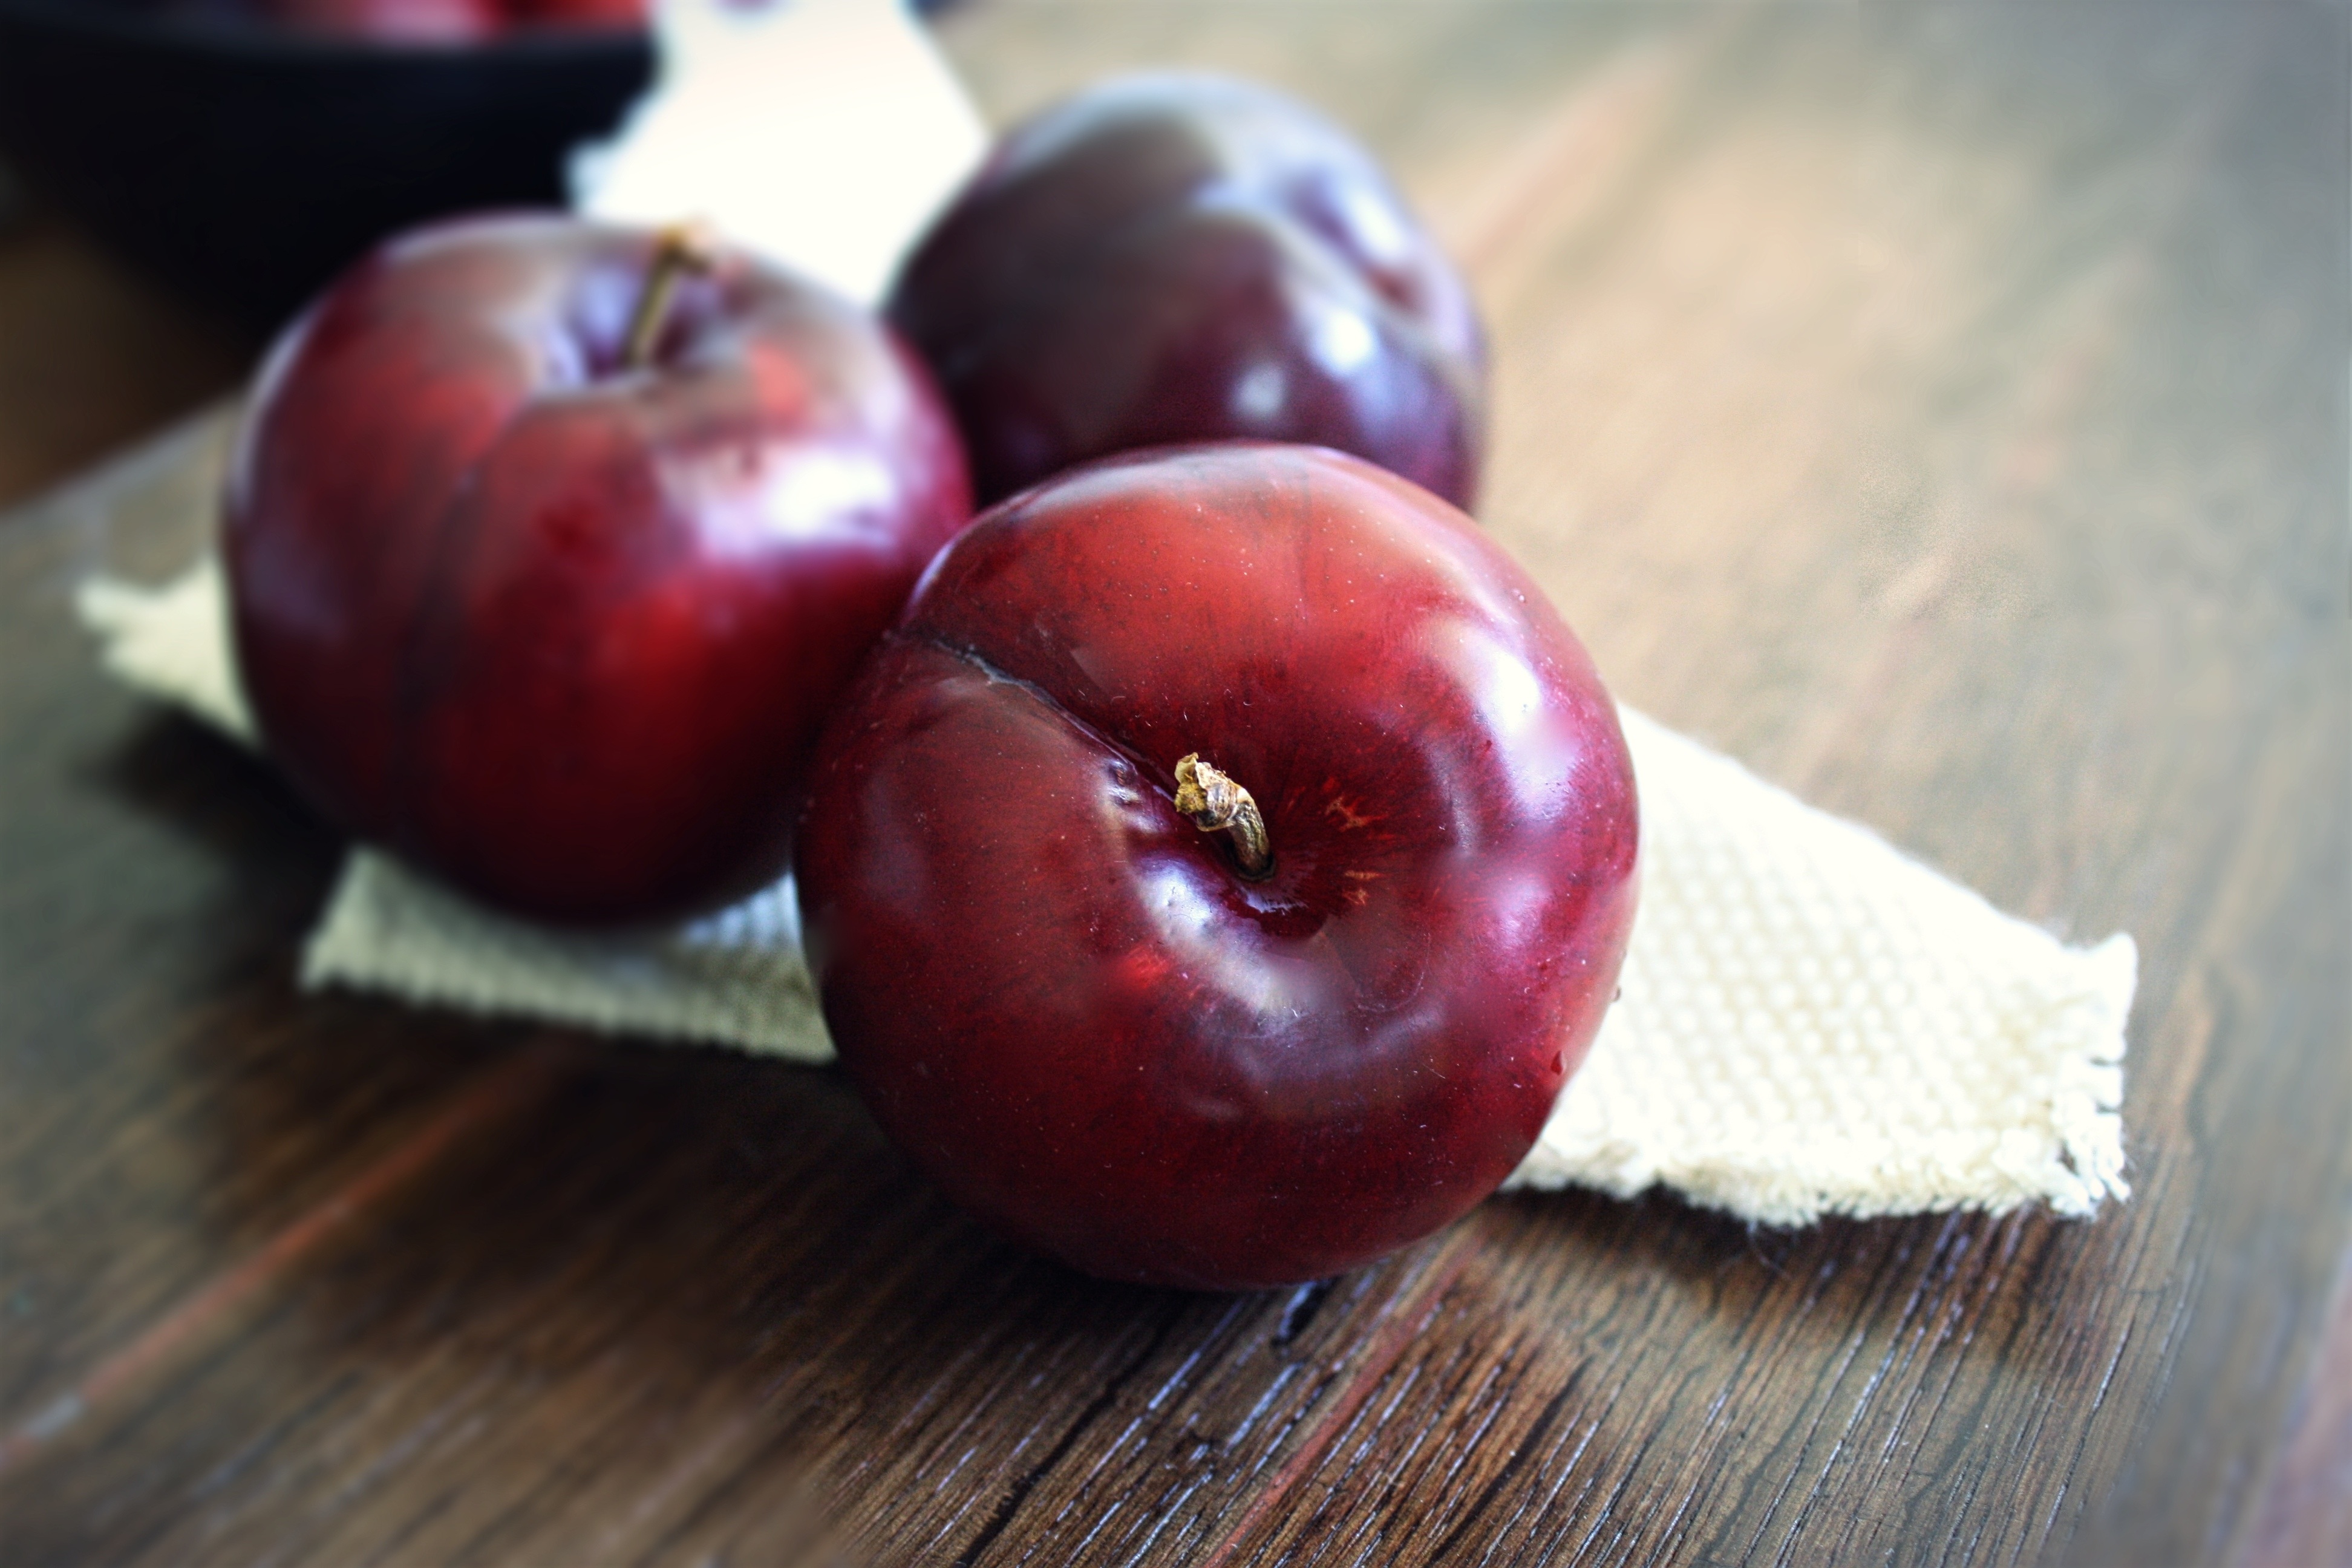
apple, nature, plant, wood, fruit, berry, sweet, summer, ripe, food, red, produce, fresh, agriculture, breakfast, healthy, snack, delicious, tray, freshness, plum, eating, nutrition, vegetarian, diet, vitamins, healthy eating, cherry, organic, flowering plant, rose family, eating healthy, healthy diet, land plant